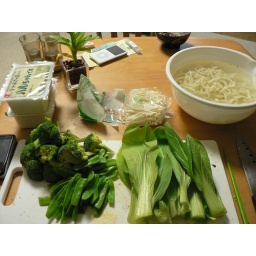
table in green and white